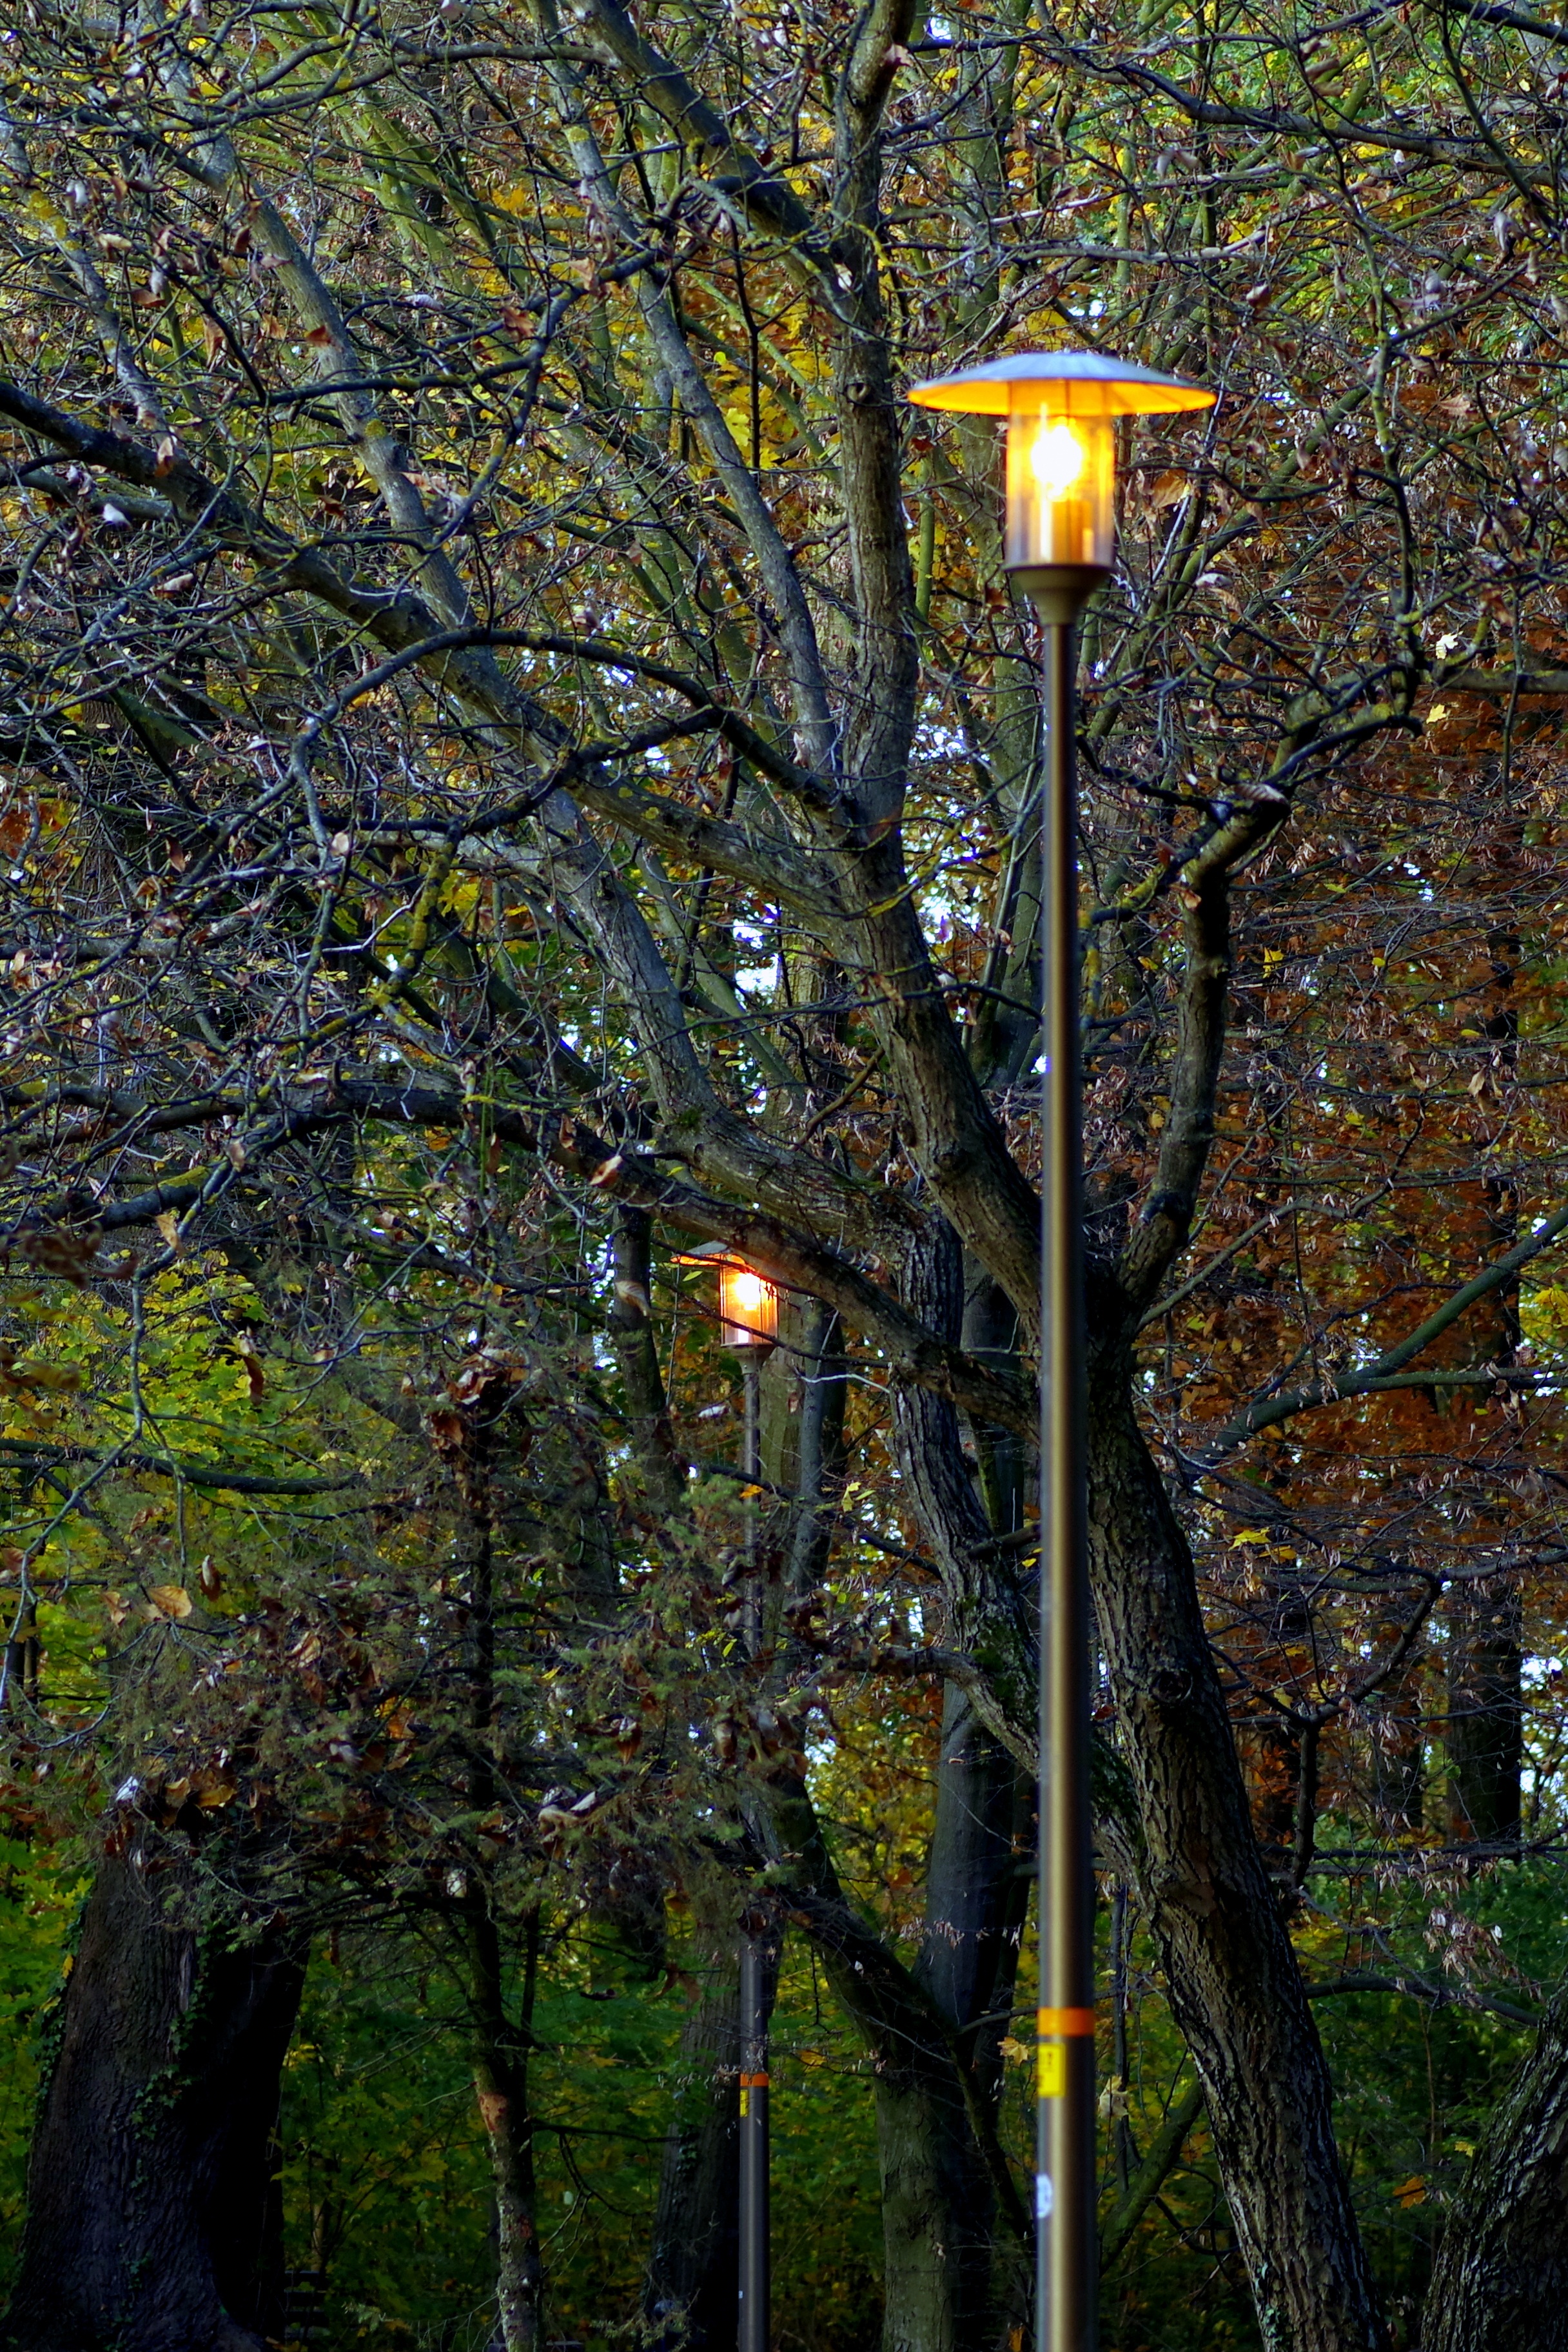
tree, nature, forest, branch, light, plant, sunlight, leaf, flower, foliage, evening, green, golden, autumn, park, botany, lamp, lighting, season, poland, deciduous, woodland, habitat, opole, woody plant, bolko